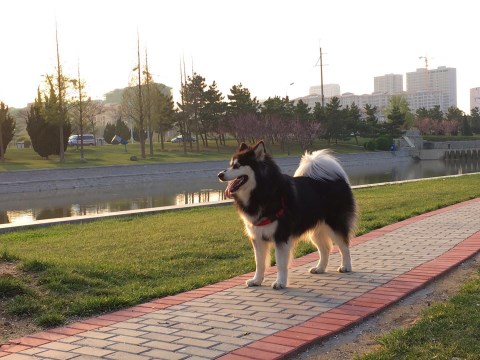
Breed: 1160-n000003-Siberian_husky